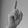
ASL letter: D